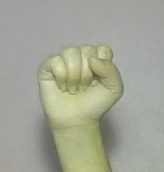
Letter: saad